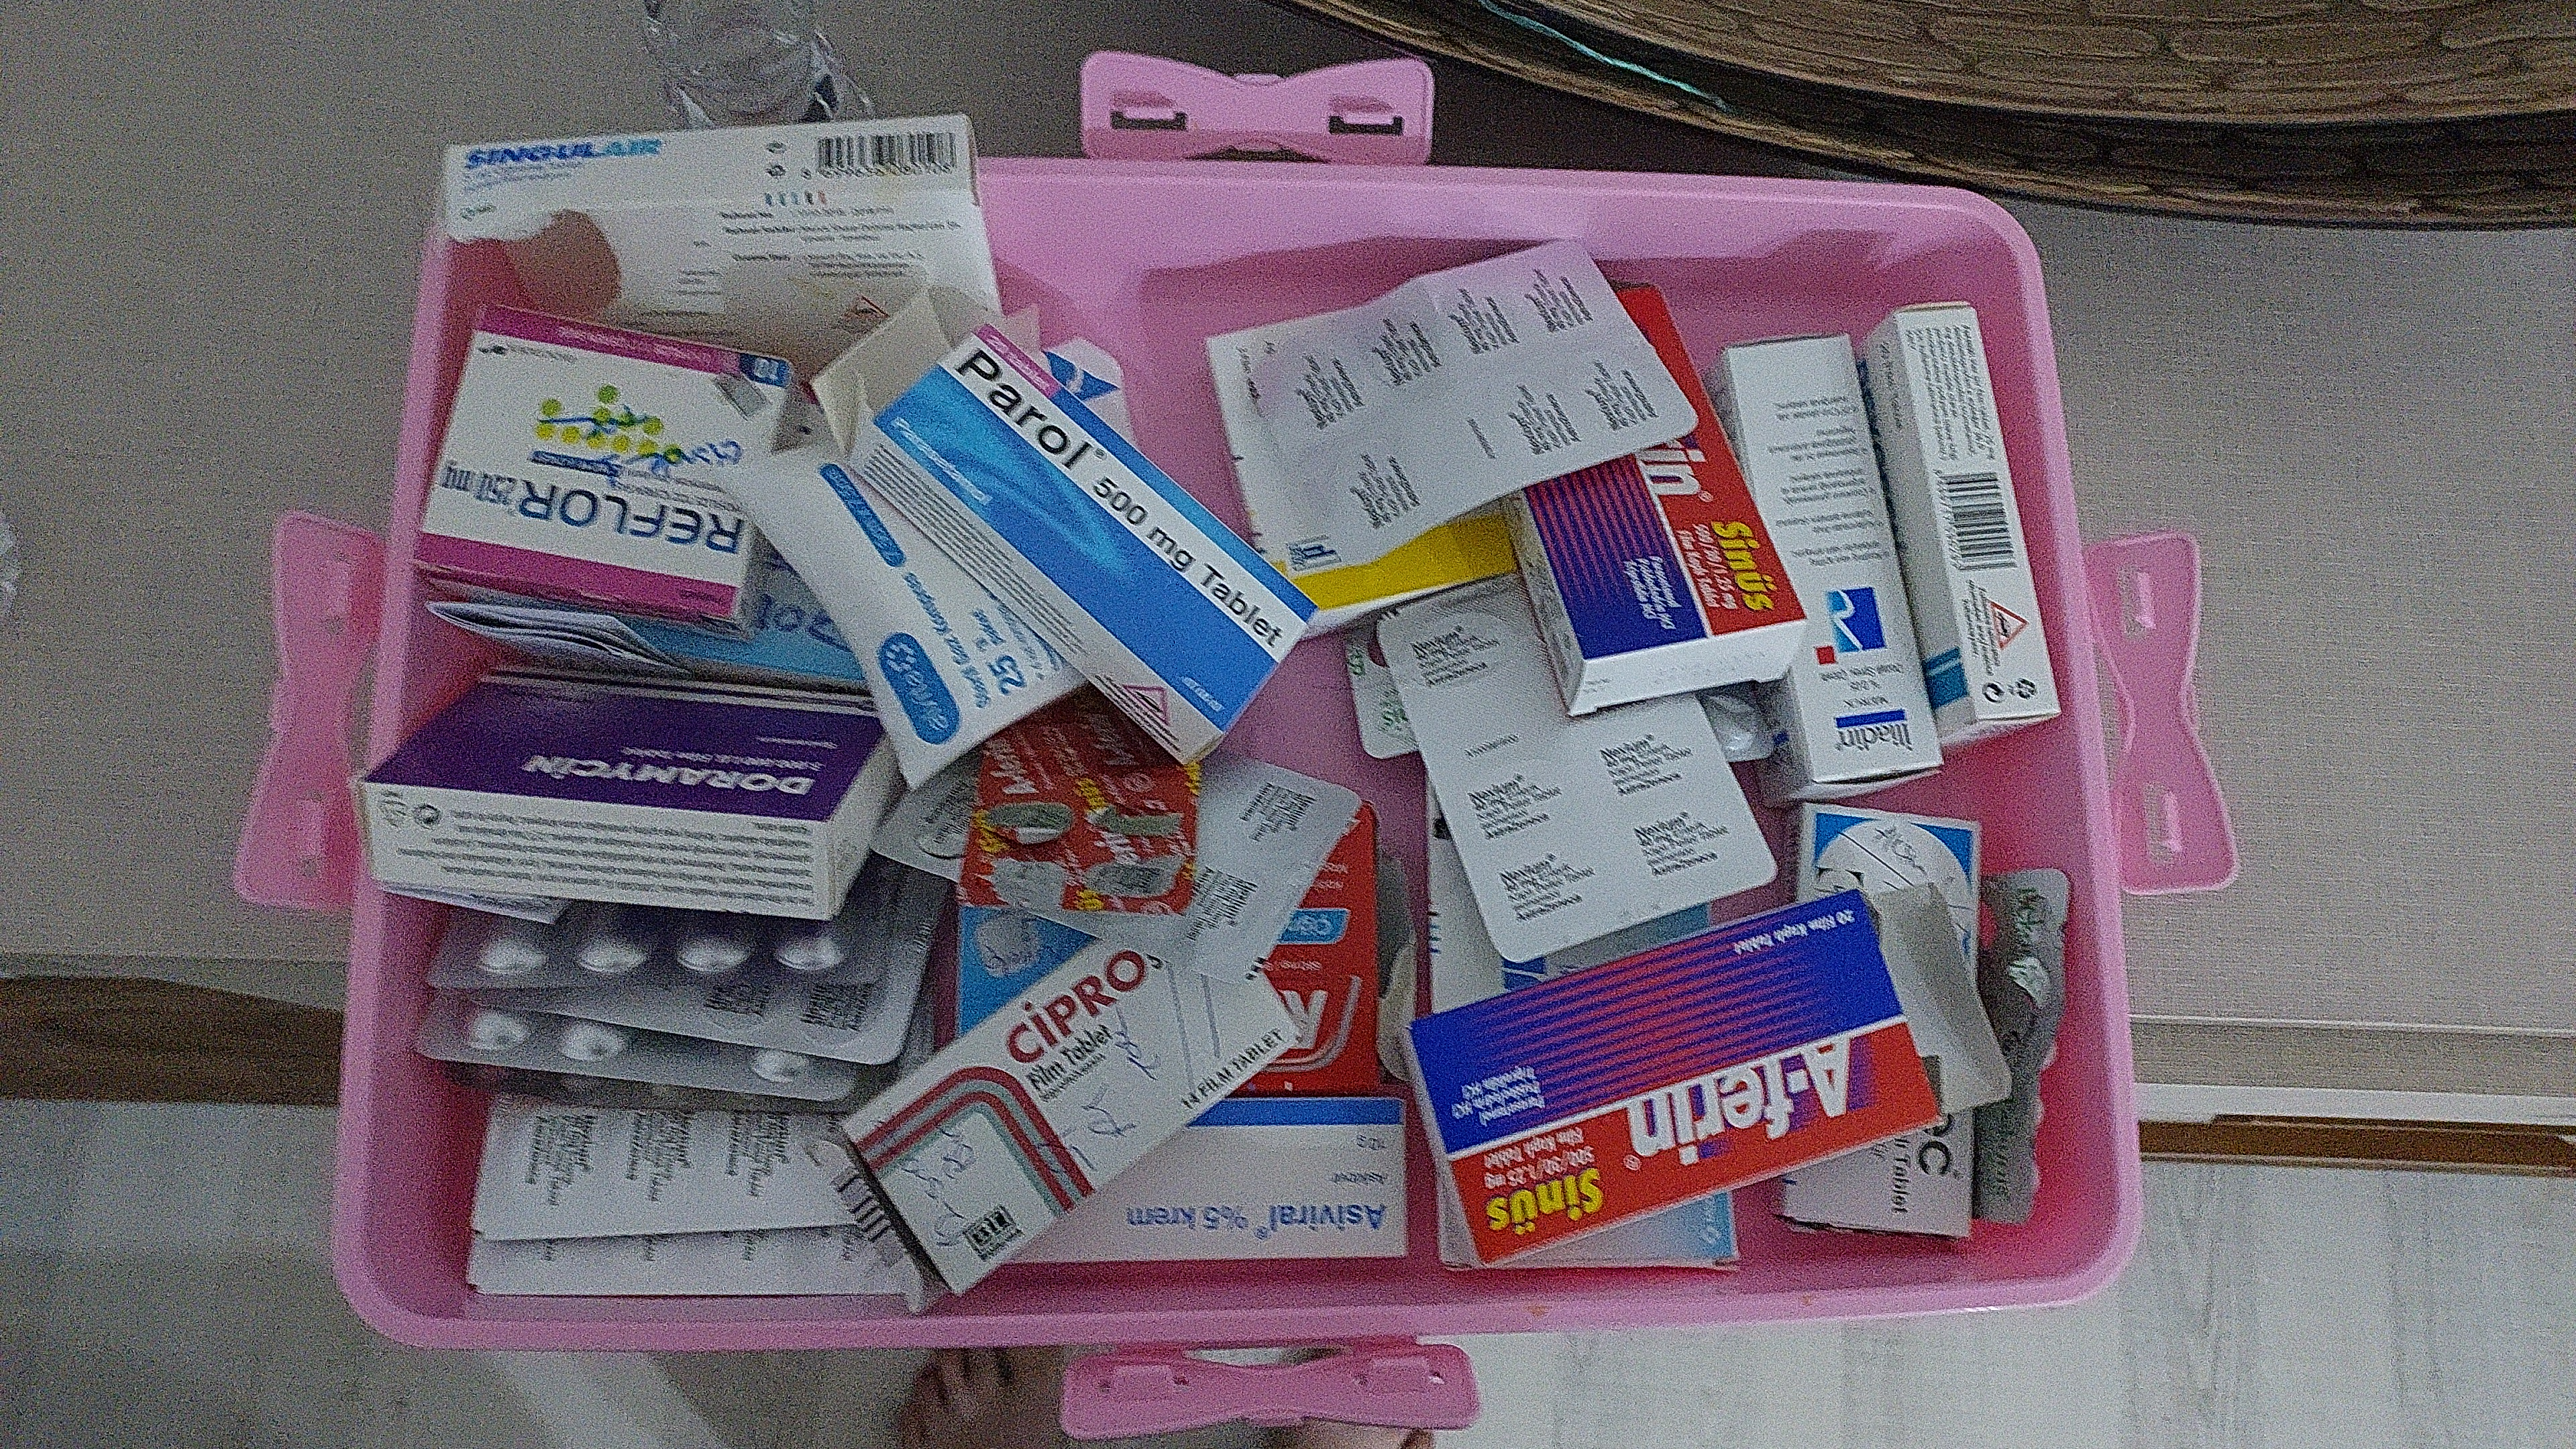
İçi çeşitli ilaçlar ve haplar ile dolu bir sepet
Specialty: pharma-process